2006 Notre Dame Fighting Irish football team

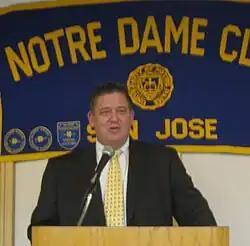
Charlie Weis, Head Coach

Georgia Tech drew first blood when quarterback Reggie Ball connected on a four-yard touchdown pass with receiver Calvin Johnson at the end of the first quarter. Georgia Tech's defense continued to menace 3rd-ranked Notre Dame's offense, while a Travis Bell field goal increased Tech's lead to 10–0. It was the last time Georgia Tech would score, however. Notre Dame orchestrated a 14-play, 80-yard drive right before the half, punctuated by a five-yard rushing touchdown from Brady Quinn, to close the score to 10–7 at the half. Coach Charlie Weis adjusted at halftime and began the second half determined to establish the Irish running game. The move paid off when running back Darius Walker hit paydirt on Notre Dame's first drive of the second half, scoring on a 13-yard touchdown run to put the Irish ahead for the first time in 2006, 14–10. Both defenses tightened, as the teams traded punts. With Notre Dame facing a 4th-and-1 at the Georgia Tech 47-yard line with 1:10 left to play in the game, Georgia Tech appeared to be on the verge of getting the ball back with a chance to win the game. However, Weis gambled and elected to go for the first down rather than punt. Weis' gamble was rewarded when Quinn picked up the yard on a quarterback sneak, giving Notre Dame the first down and enabling them to run the clock out for the 14–10 victory.